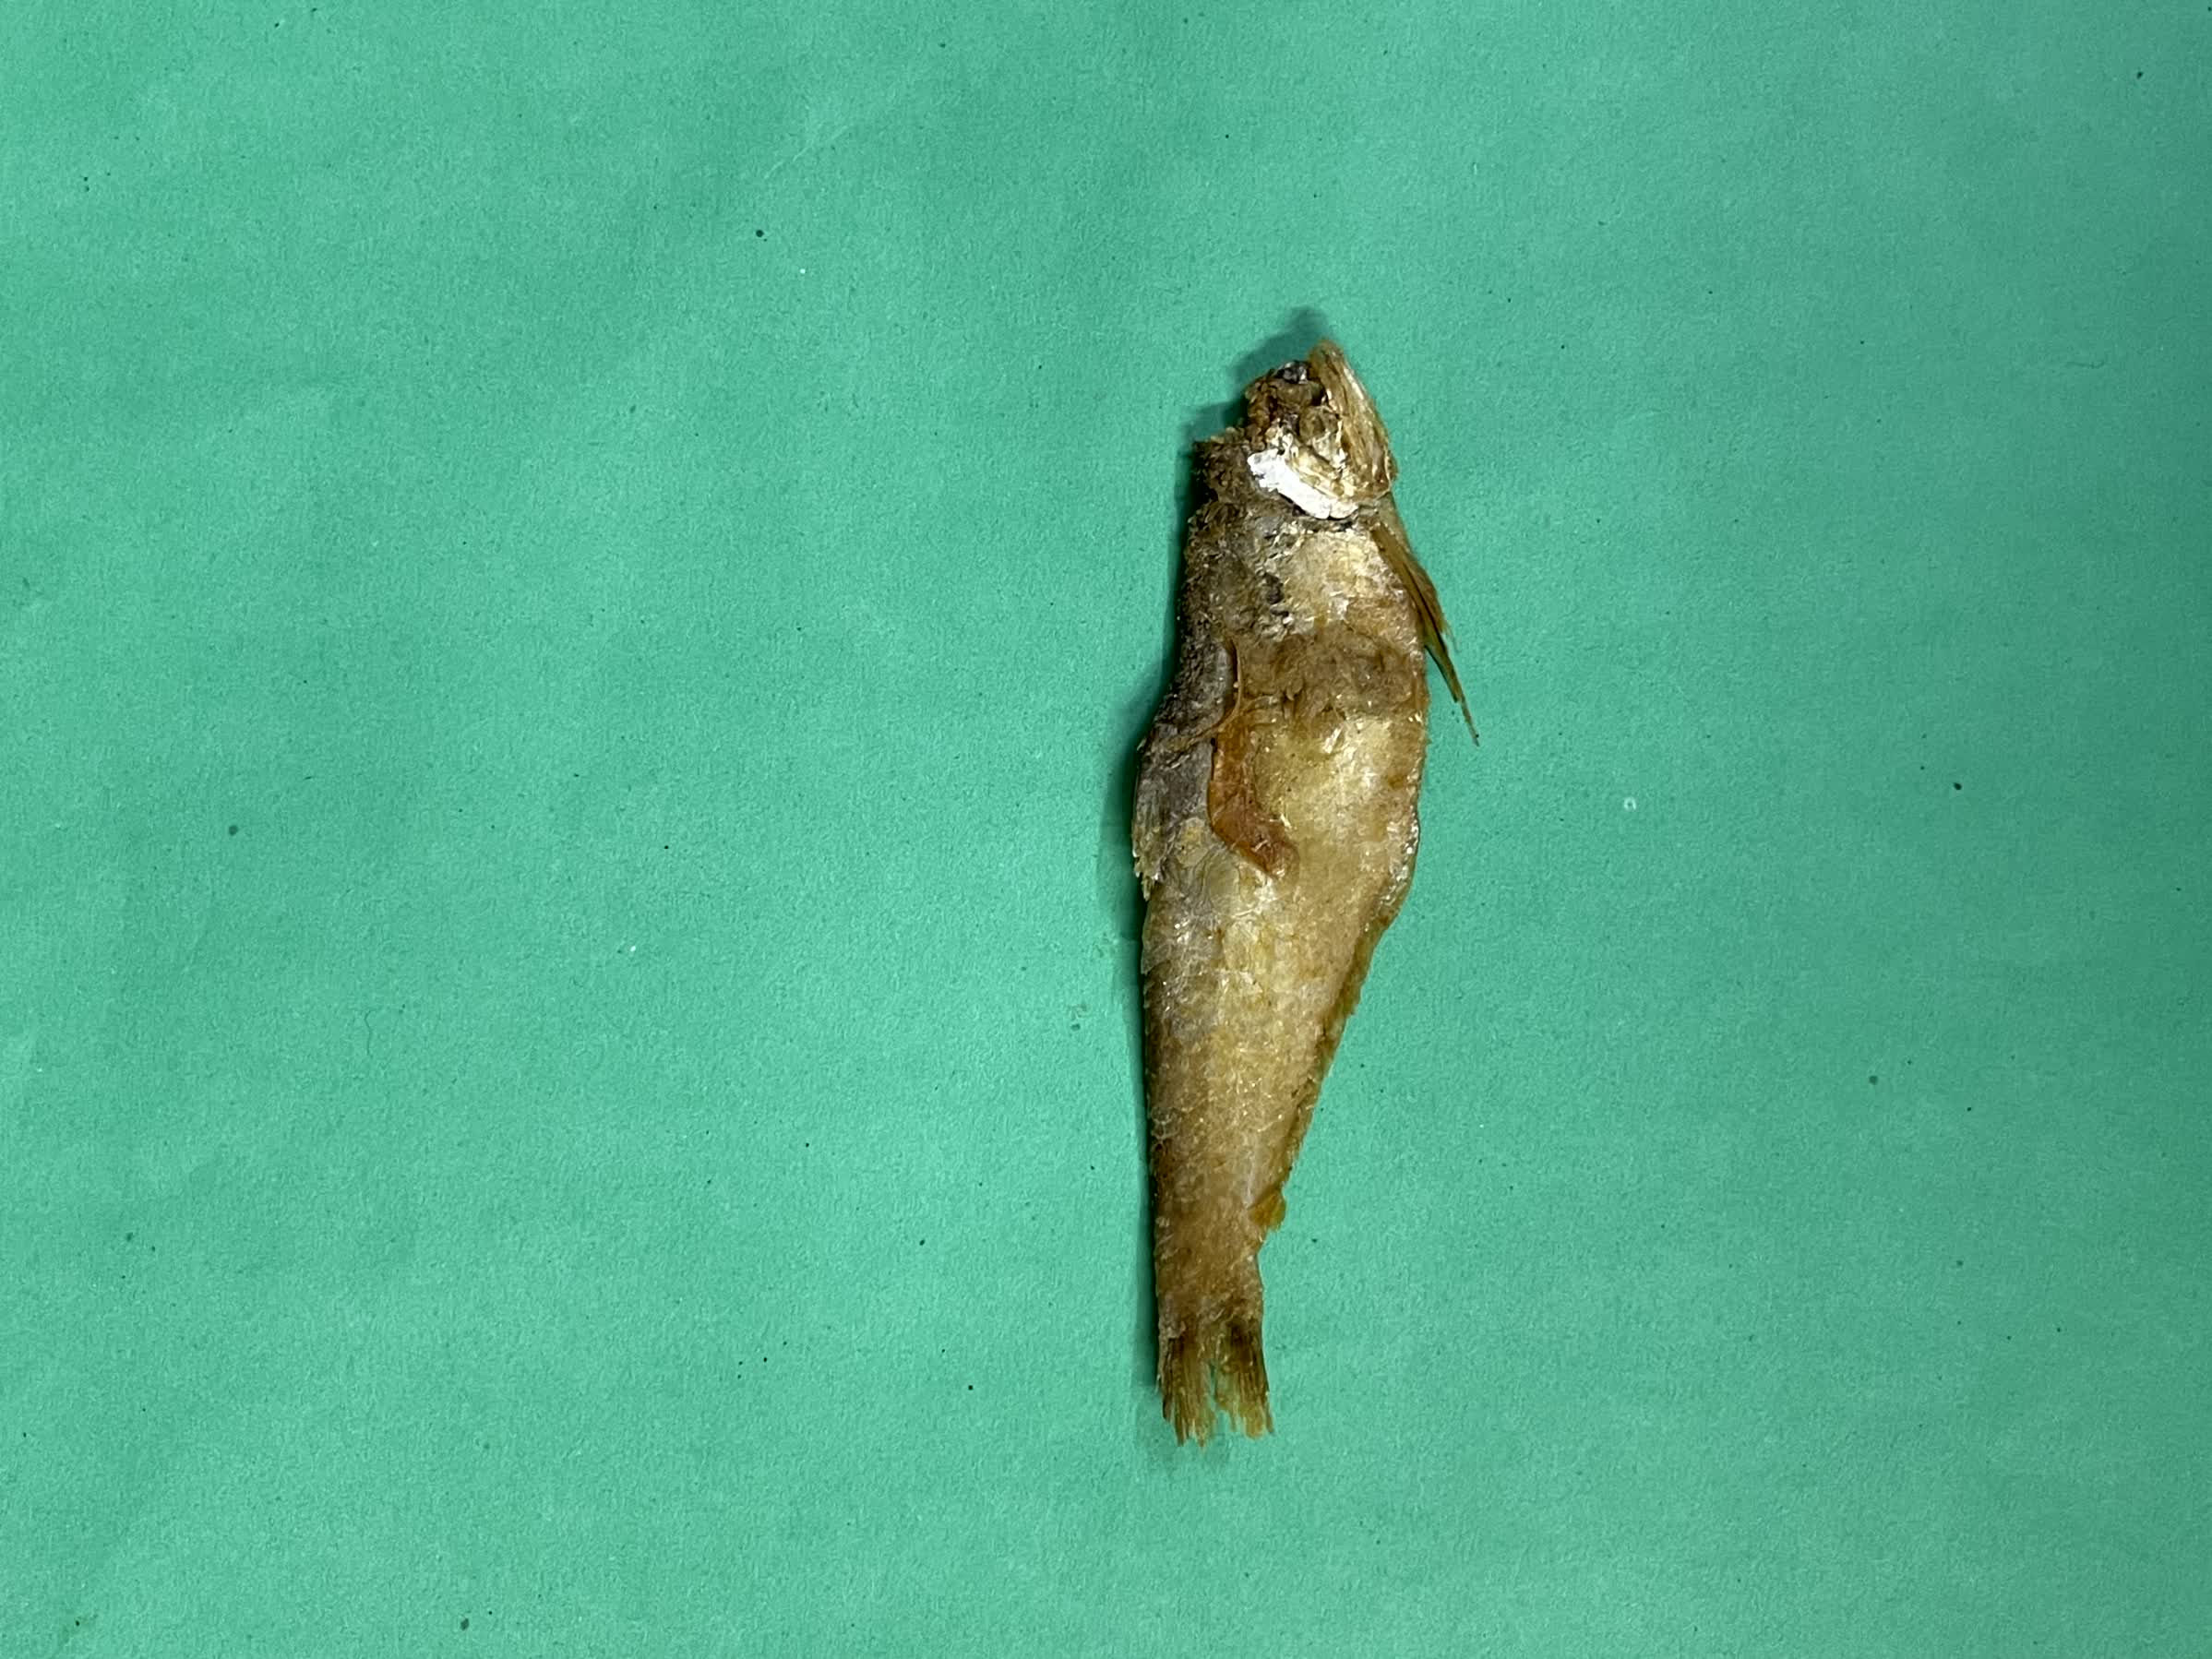
Species: Bashpata